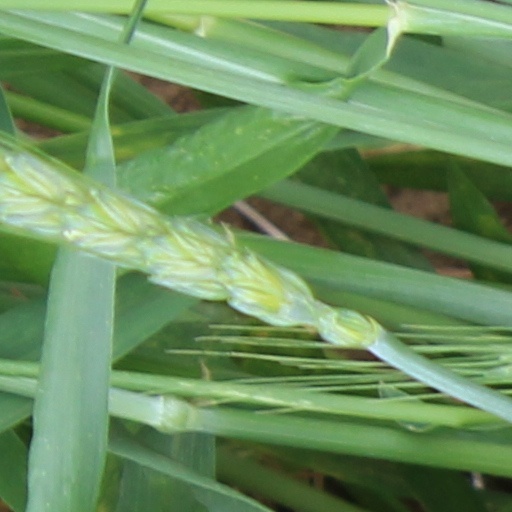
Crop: wheat